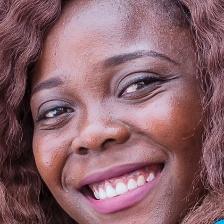
Label: faces